72nd Pennsylvania Infantry Regiment

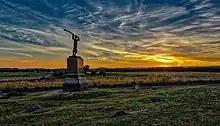
The 72nd Pennsylvania Infantry Monument on the Gettysburg Battlefield

The 72nd Pennsylvania Infantry (originally raised as the 3rd California) was a volunteer infantry regiment which served in the Union Army during the American Civil War. It was part of the famous Philadelphia Brigade.